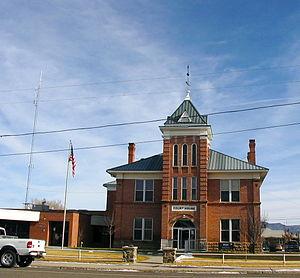
La ville de Panguitch est le siège du comté de Garfield, dans l’État de l’Utah, aux États-Unis. Sa population s’élevait à 1 520 habitants lors du recensement de 2010, estimée à 1 688 habitants en 2017.